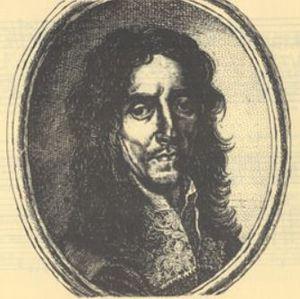
Portrait of A M Bartolotti after his Secondo libro (Rome, 1655)
Angelo Michele Bartolotti est un guitariste, théorbiste et compositeur actif à Florence, Rome, en Suède et à Paris au milieu du XVIIᵉ siècle. Il a publié trois livres de ses œuvres.